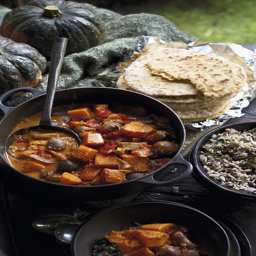
try this recipe for spiced pumpkin and coconut casserole .